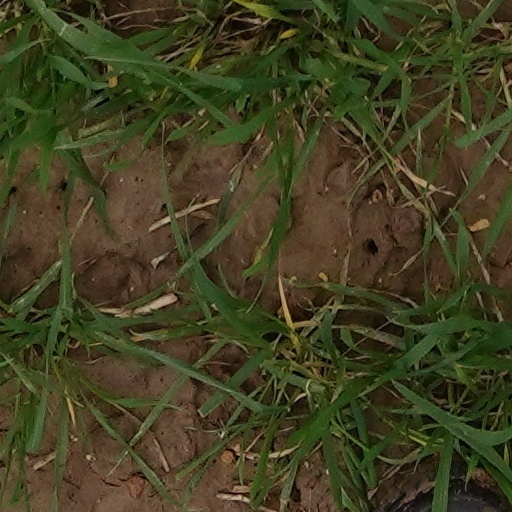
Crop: wheat